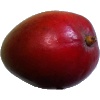
Label: red_mango